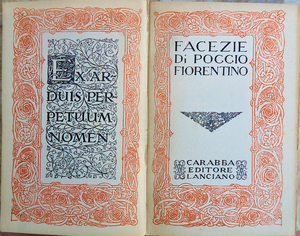
Poggio Bracciolini
Poggio Bracciolini Fiorentino, Facezie,  Carabba, 1911
Gian Francesco Poggio Bracciolini, bedst kendt som Poggio Bracciolini, var en italiensk renæssancehumanist.